Alligator gar

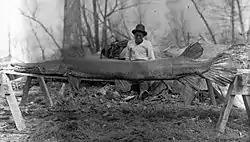
Alligator gar caught in Moon Lake, Mississippi, March 1910.

Alligator gar inhabit a wide variety of aquatic habitats, but most are found in the Southern United States in reservoirs and lakes, in the backwaters of lowland rivers, and in the brackish waters of estuaries, bayous, and bays. Gars occur southward along the Gulf Coast of Texas, into Tamaulipas and northern Veracruz, Mexico; however, records from Nicaragua and Costa Rica are considered "suspect and refuted". They have occasionally been seen in the Gulf of Mexico. In Texas and Louisiana, large gars are commonly seen breaking the surface in reservoirs, bayous, and brackish marshes. They are found throughout the lower Mississippi River Valley and Gulf Coast states of the Southern United States and Mexico as far south as Veracruz, and encompassing the following states in the US: Texas, Oklahoma, Louisiana, Kentucky, Mississippi, Alabama, Tennessee, Arkansas, Missouri, Illinois, and Florida. Reports suggest alligator gar were once numerous throughout much of their northern range, but valid sightings today are rare, and may occur once every few years. Records of historical distribution indicate alligator gar once inhabited regions as far north as central Kansas, Nebraska, Ohio, Iowa, and west-central Illinois, where they are now listed as extirpated. The most northerly verified catch was in Meredosia, Illinois, in 1922. In 2016, there were efforts to reintroduce alligator gar between Tennessee and Illinois, as part of an effort to control invasive Asian carp.